Charles XIV John

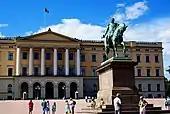
The monument outside the Royal Palace in Oslo

After returning from Vienna, he resided in Paris. He married Désirée Clary in August 1798, the daughter of a Marseilles merchant, and once engaged to Napoleon, and Joseph Bonaparte's sister-in-law. In November of the same year he was made commander of the army of observation on the upper Rhine. Although solicited to do so by Barras and Joseph Bonaparte, he did not take part in the coup d'état of the 30th Prairial. From 2 July to 14 September he was Minister of War, in which capacity he displayed great ability. His popularity and contacts with radical Jacobins aroused antipathy of him in the government. On the morning of 13 September he found his resignation announced in "Le Moniteur Universel" before he was aware that he had tendered it. This was a trick; played upon him by Sieyès and Roger Ducos, the directors allied to Napoleon.